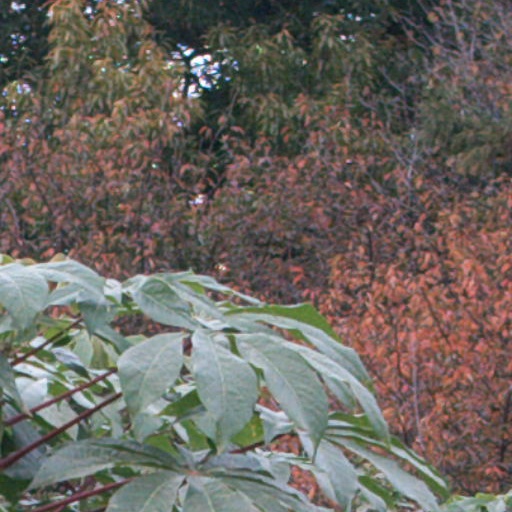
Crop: cassava